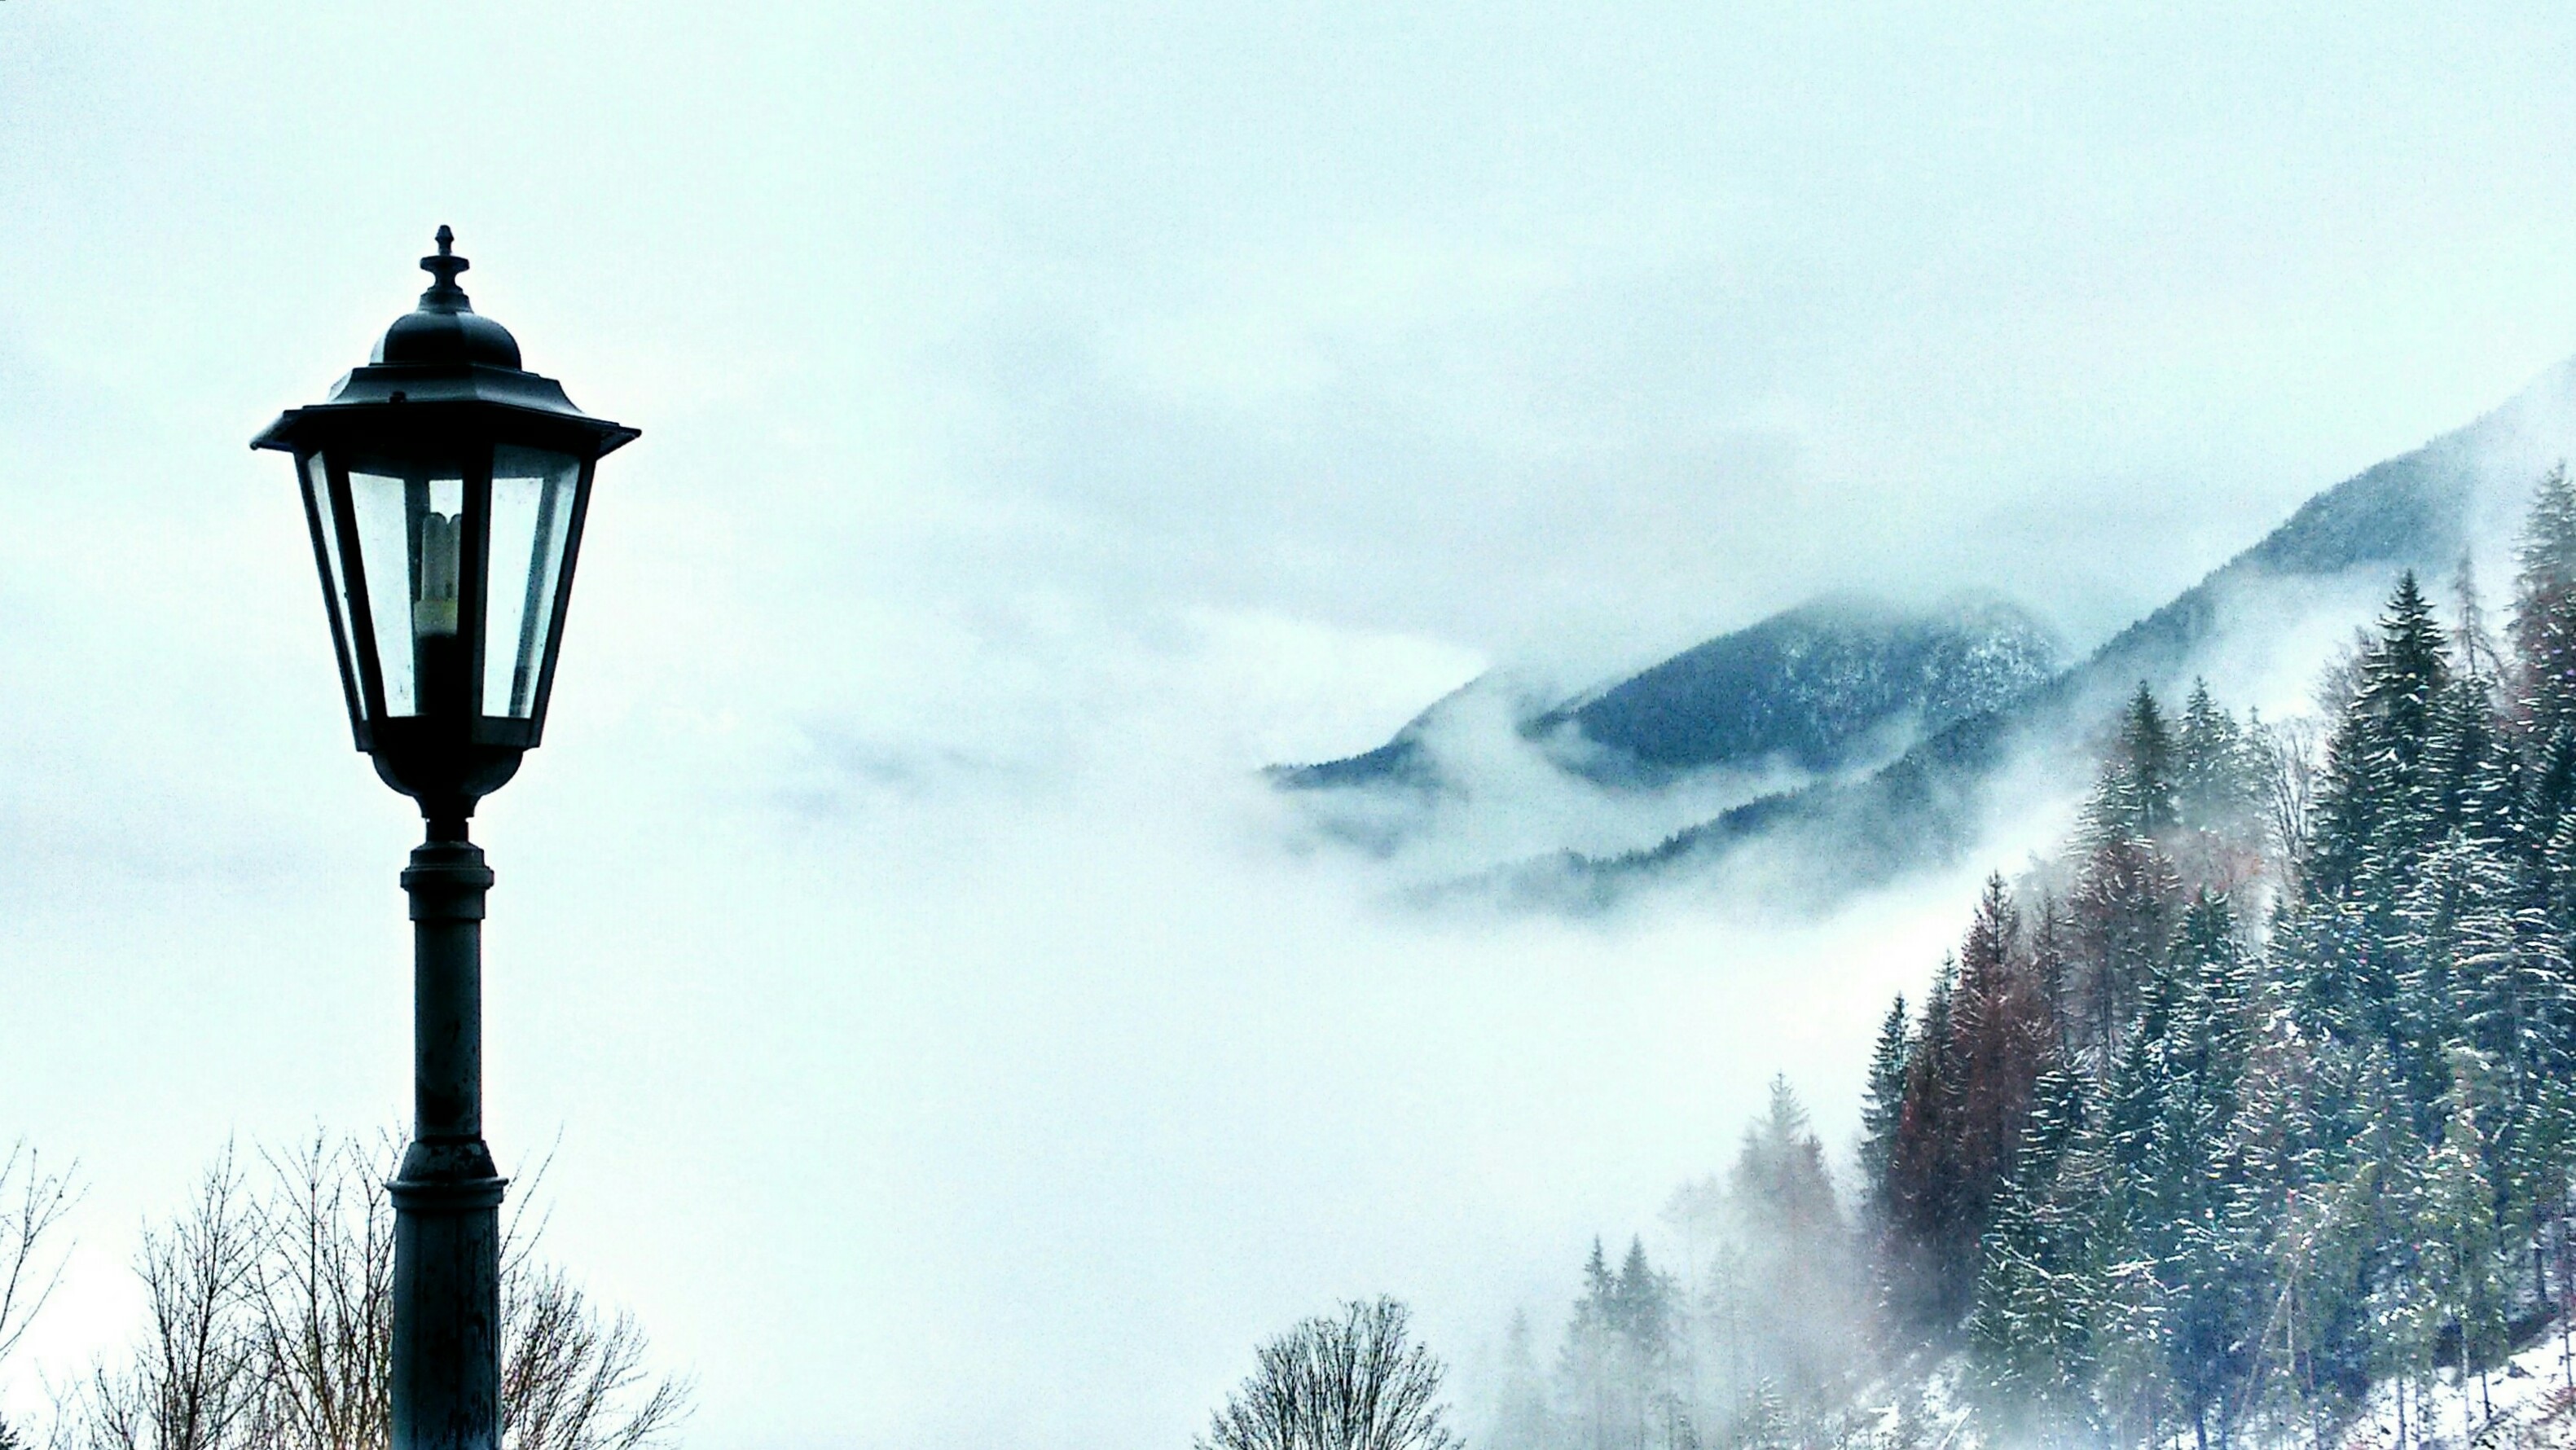
mountain, snow, winter, mountain range, weather, street light, lighting, light fixture, atmospheric phenomenon